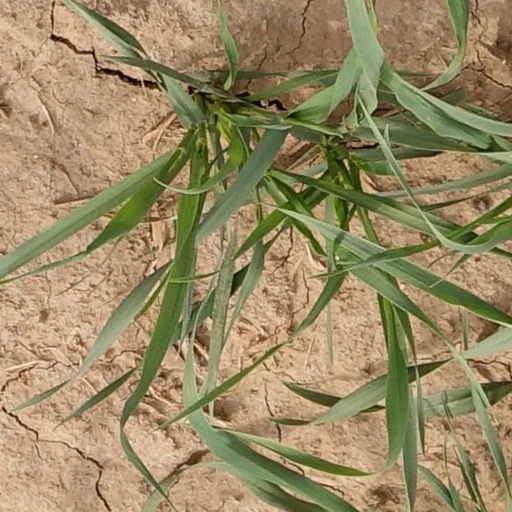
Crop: wheat